William Pitt Debating Union

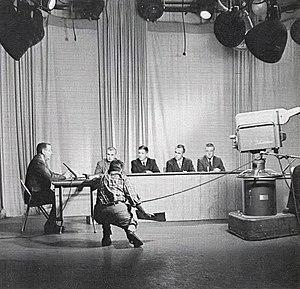
On set of "Face the People", WPDU's weekly television show broadcast during the late 1950s and early 1960s on WQED

Throughout its history, the WPDU has frequently convened public debates on salient and pressing topics facing local, regional and national communities, sometimes drawing large crowds and media attention. Today, these debates typically feature a mix of student and expert advocates, audience participation periods, and formats tailored specifically for each debate. Topics have included school vouchers, the merging local governments, and transportation issues, peer-to-peer file sharing, textbook pricing, and sex education. In 2000, the Cross Examination Debate Association recognized the Union’s public debate efforts with the Public Sphere Award.